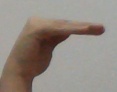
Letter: haa